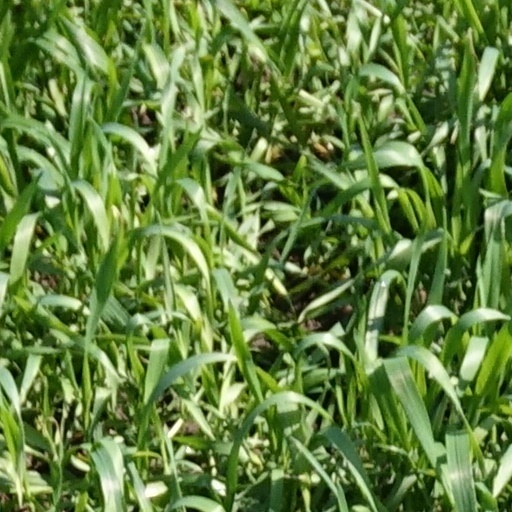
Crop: wheat